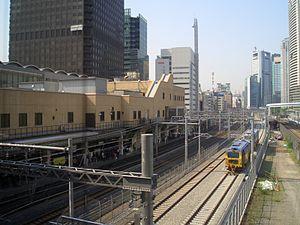
La gare de Hamamatsuchō est une gare ferroviaire de la ville de Tokyo au Japon. Elle est située dans l'arrondissement de Minato, dans le quartier de Hamamatsuchō. La gare est desservie par les lignes de la JR East et du Monorail de Tokyo.